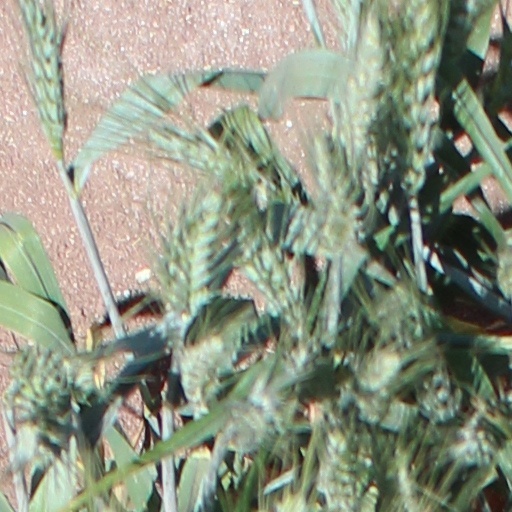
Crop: wheat